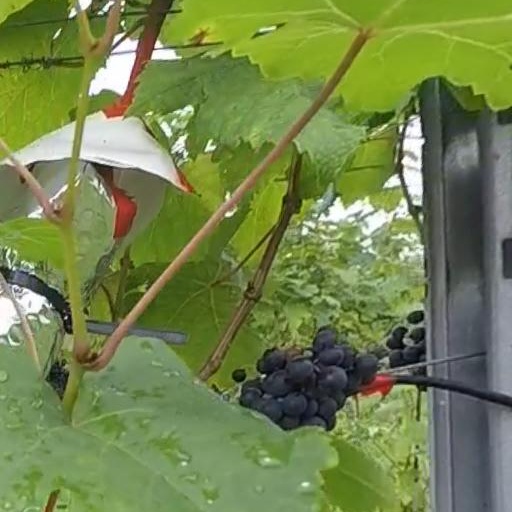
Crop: grape